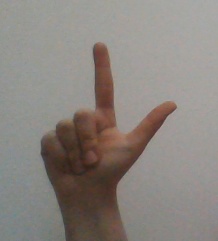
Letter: laam